Henry Barber (climber)

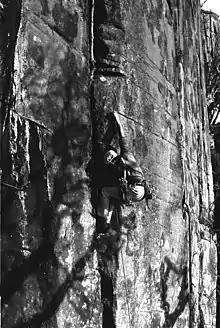
Henry Barber on first ascent of "Savage Journey" at Lost World, Mt. Wellington, Tasmania, 1975

Barber was known for climbing in trademark white golfer's cap and white painter's pants, as well as his abrasive and arrogant demeanor. He was one of the few climbers of his era to actively seek and use media attention. His repertoire of moves, creativity, and problem-solving abilities, and his tremendous self-confidence and mental control, set him apart from his contemporaries.